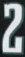
Number: 2